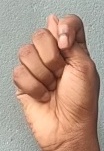
ASL sign: T